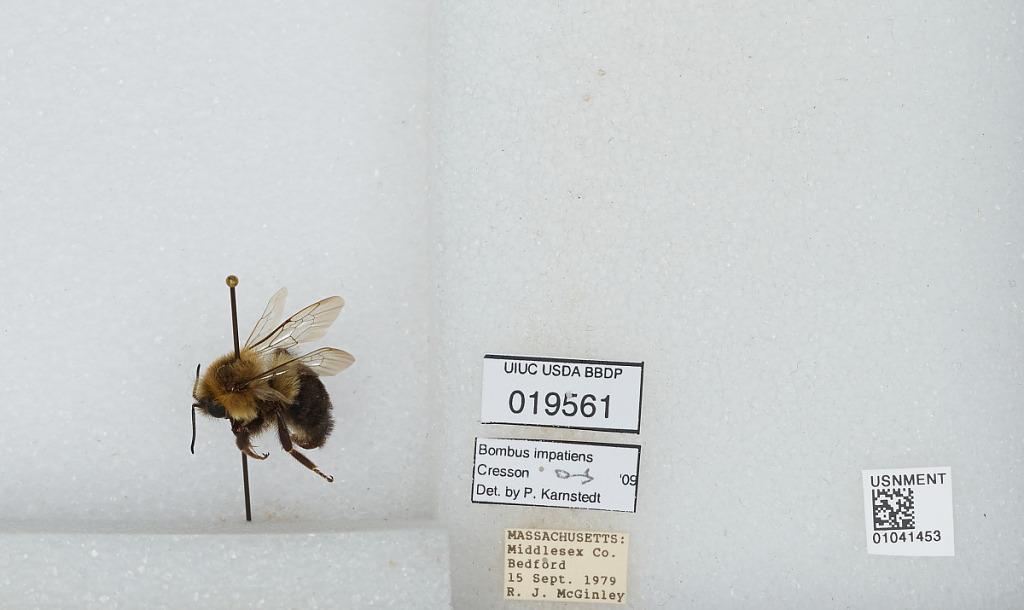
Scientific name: Bombus sp.
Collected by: R. McGinley
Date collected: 1979-9-15
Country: United States
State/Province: Massachusetts
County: Middlesex
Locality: Bedford
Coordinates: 42.4906, -71.2762
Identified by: Karnstedt, P.